Macau incident (1601)

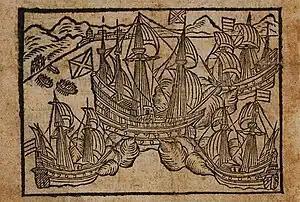
The capture of "Santa Catarina", 1604 woodcut

In the summer of 1602, a Dutch fleet under the command of Jacob van Heemskerck captured a Portuguese supply ship off Grissee. Aboard the ship were letters detailing the Macau massacre, which set Van Heemskerck in a mood for revenge. He met up with Van Neck in Patani, who had already been informed of what actually transpired in Macau from Chinese merchants. Van Heemskerck was in a mind to kill the Portuguese prisoners of the captured ship, but Van Neck interceded, having been persuaded by a Flemish merchant that the Portuguese prisoners were not personally responsible for the Macau incident. Van Neck left Patani a few weeks later, leaving behind Van Heemskerck who was determined to seek revenge for the deaths of his compatriots. This he got on 25 February 1603 where he captured the richly-laden carrack "Santa Catarina" after months of waiting in the Singapore Strait. The spoils from the carrack was worth so much—around 2.2 million guilders, or more than 50% of the Dutch East India Company—that the Dutch Republic shifted its maritime policy against the Portuguese from one of defence and accommodation to one of privateering and disruption. To legitimise this new policy and the capture of the "Santa Catarina", the Company called upon the services of the jurist Hugo Grotius to provide legal justification for their privateering. Grotius made full use of Martinus Apius's testimony in his defence of Van Heemskerck's actions, and although the resulting manuscript was not used, one chapter of it was published as a pamphlet under the name "Mare Liberum" that became an important work establishing the principle of the freedom of the seas in international law.